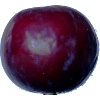
Label: Plum 2